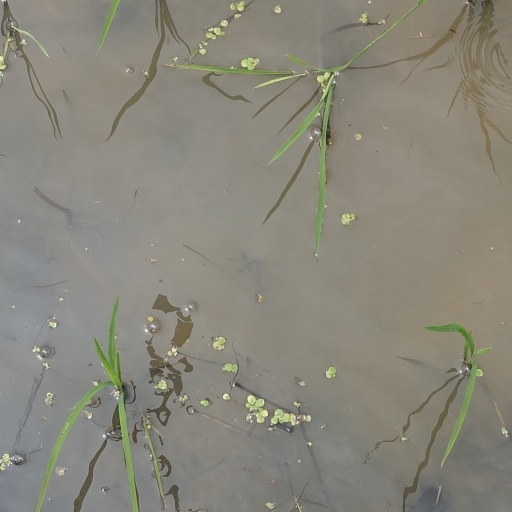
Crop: rice